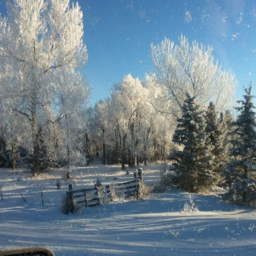
us state in the depths of winter !